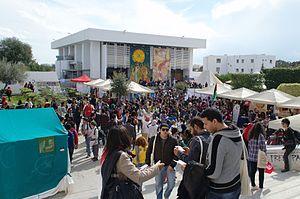
Forum social mondial à Tunis This file was uploaded with Commonist.